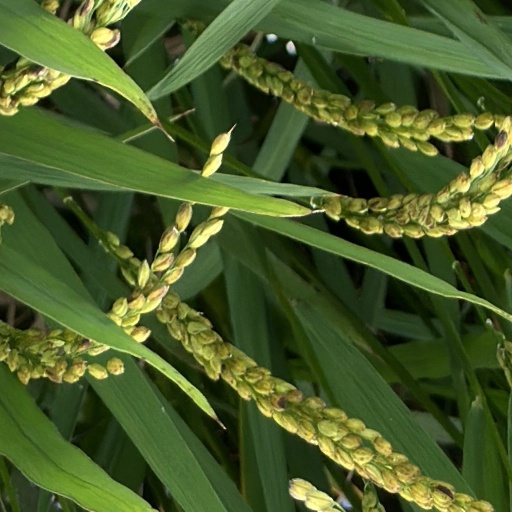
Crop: rice